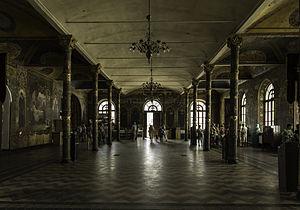
L'église-réfectoire Saint-Antoine-et-Théodose est un édifice religieux situé en Ukraine à Kiev qui fait partie de la laure des Grottes de Kiev. Elle est composée d'un réfectoire et d'une église dédiée à saint Antoine et Théodose des Grottes. Elle a été érigée entre 1893 et 1895 dans le style néo-byzantin sur le site d'un ancien réfectoire de 1684-1694 qui a été démantelé.